California (Mr. Bungle album)

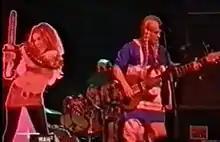
Trevor Dunn performing in his "California" attire during a 2000 show in Germany.

On his personal website, Dunn later wrote, "Everything you've ever heard about the Red Hot Chile Poppers [sic] screwing us is true. I'm not sure why they did it other than a non-singer's jealousy. They kept us off of festivals in Europe, Big Day Out in Australia and they had the release date of our record postponed while they released "Californication". Ultimately they screwed ME out of a lot of money for which I will forever harbor anger. The best part is they had full support from their record label."